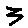
Label: 3